Chōfu Station (Tokyo)

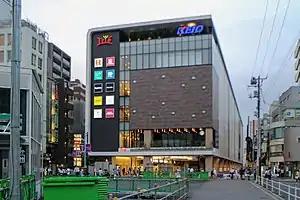
Chōfu Station building, October 2017

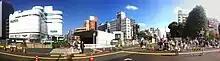
The new entrance to the underground tracks, 2014

Chōfu Station is served by the Keio Line and Keiō Sagamihara Line as the junction of the two lines. It is located from the starting point of the Keio Line at Shinjuku Station and is a terminus of the Sagamihara Line.